Rajapalayam dog

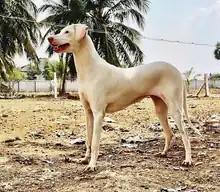

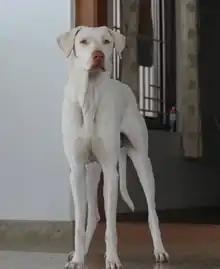

The Rajapalayam Hound has a storied history dating back to the 18th century, when it was bred by the Nayak dynasty of Tamil Nadu. Known for its loyalty and hunting skills, the breed was primarily used to guard agricultural fields, livestock, and estates. During the Polygar Wars (1799–1805) and the Carnatic Wars, Rajapalayam Hounds were employed as war dogs, attacking enemy cavalry horses and protecting their handlers. Tipu Sultan, the ruler of Mysore, was known to have a significant collection of these dogs.